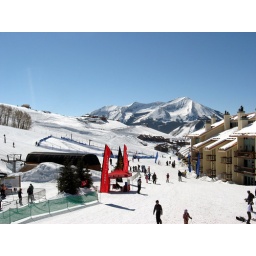
Wet stone mountain in the background from base of Crested Butte.